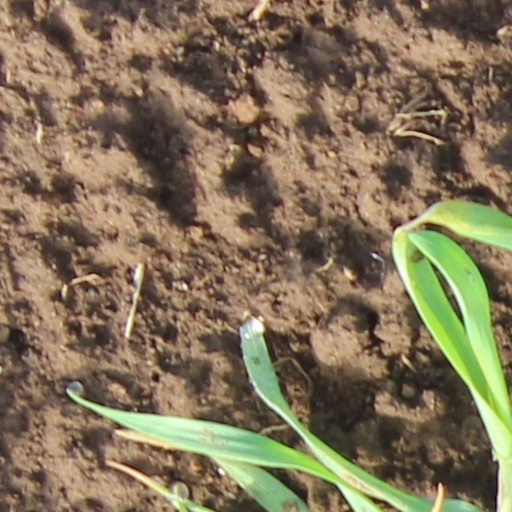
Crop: wheat